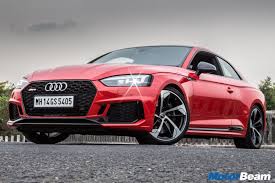
Label: noambulance